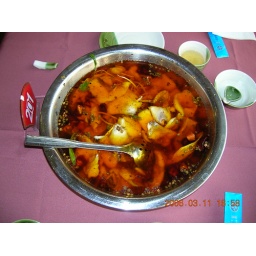
water boiled fish in a Sichuan restaurant